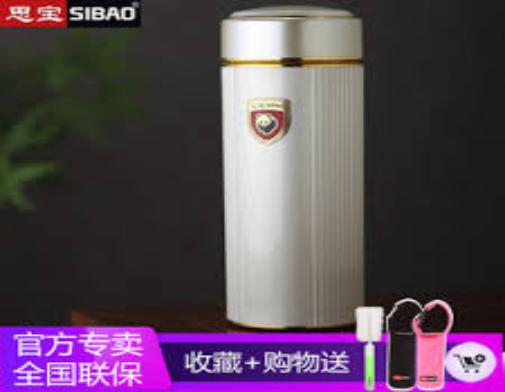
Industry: Necessities